Madhav Institute of Technology and Science

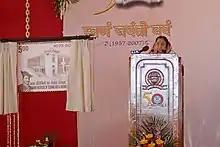
12th President of India Pratibha Patil at the Golden Jubilee celebration at MITS Gwalior in 2008

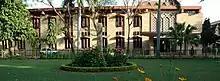
MITS Academic Block

Madhav Engineering College was established in 1957 by Maharaja Jivajirao Scindia. The foundation stone of the institute was laid by Dr. Rajendra Prasad, the former President of India, on 20 October 1956. The building was inaugurated on 11 December 1964 by Dr. S. Radhakrishnan, the former President of India.